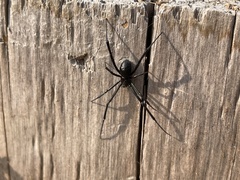
Species: Lactrodectus_hesperus